Lombard architecture

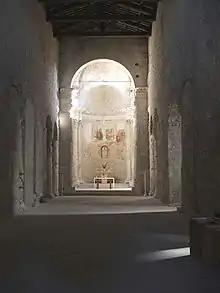
Basilica of San Salvatore, Spoleto

Lombard architecture refers to the architecture of the Kingdom of the Lombards, which lasted from 568 to 774 (with residual permanence in southern Italy until the 10th–11th centuries) and which was commissioned by Lombard kings and dukes.